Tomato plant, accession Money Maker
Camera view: vertical (180 deg); turntable rotation: 30 degrees
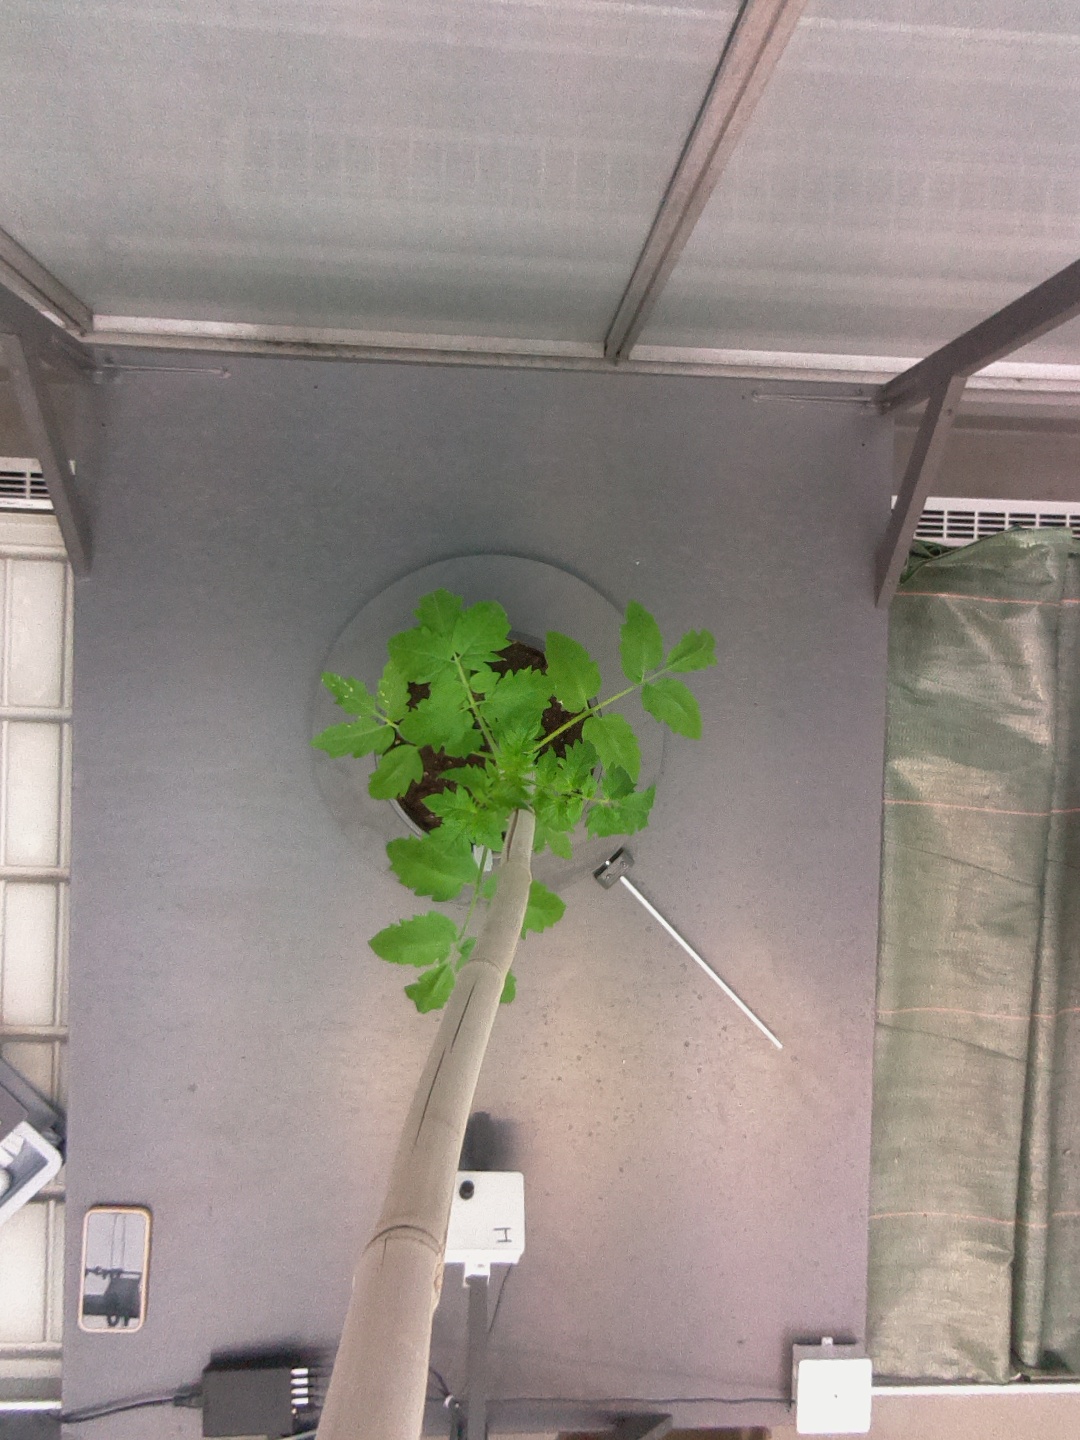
BBCH growth stage 13: 6 of true leaves visible